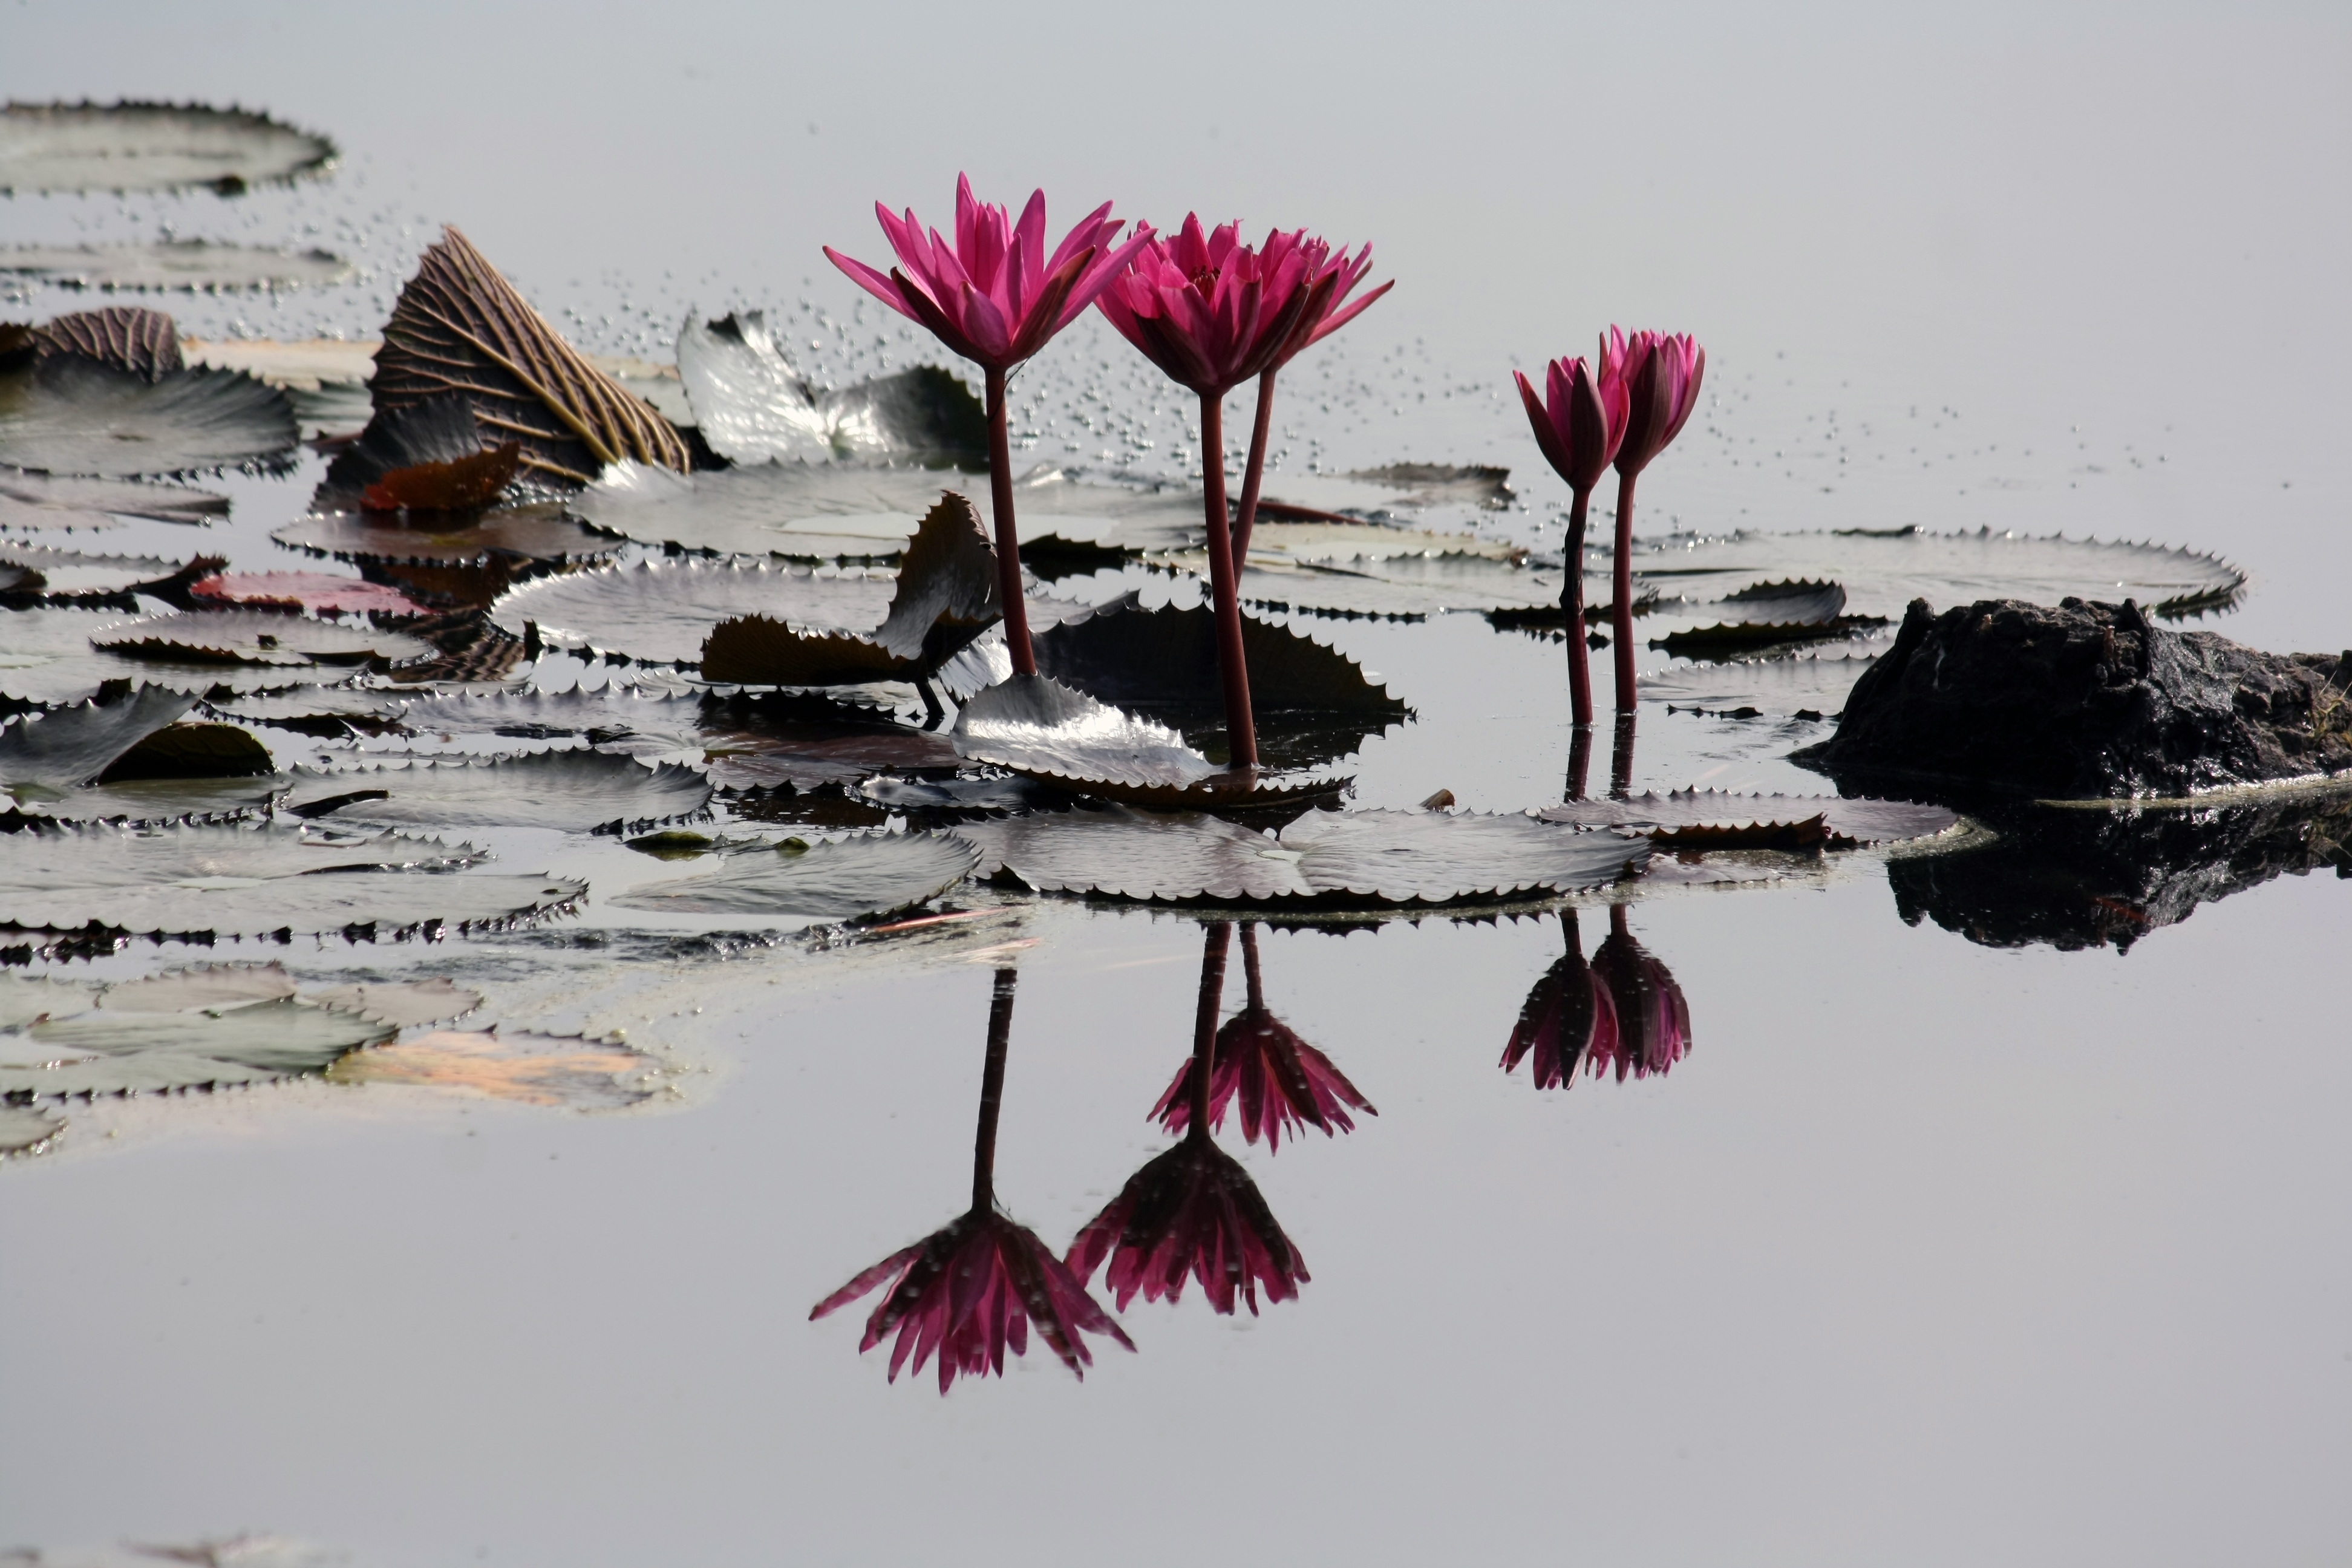
beautiful, bird, daylight, flower, lake, nature, outdoors, river, water